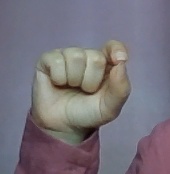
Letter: fa